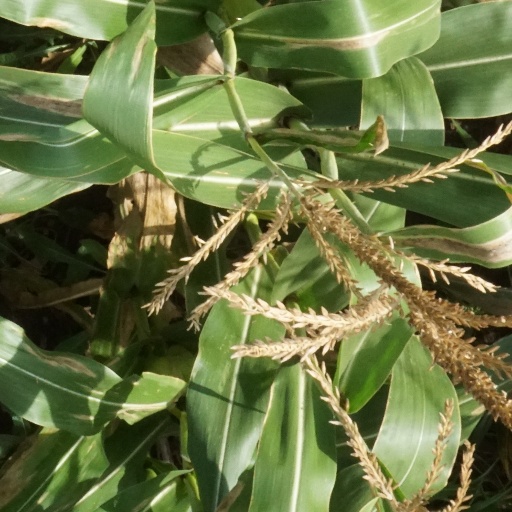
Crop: maize; corn